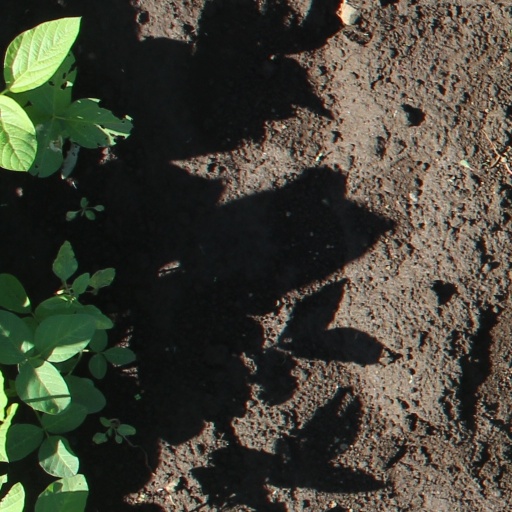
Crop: soybean